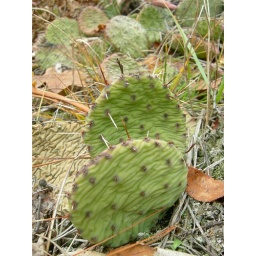
found on west side of Michigan in sandy areas, yellow flower